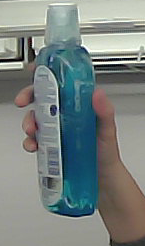
Product: sensodyne_mouthwash